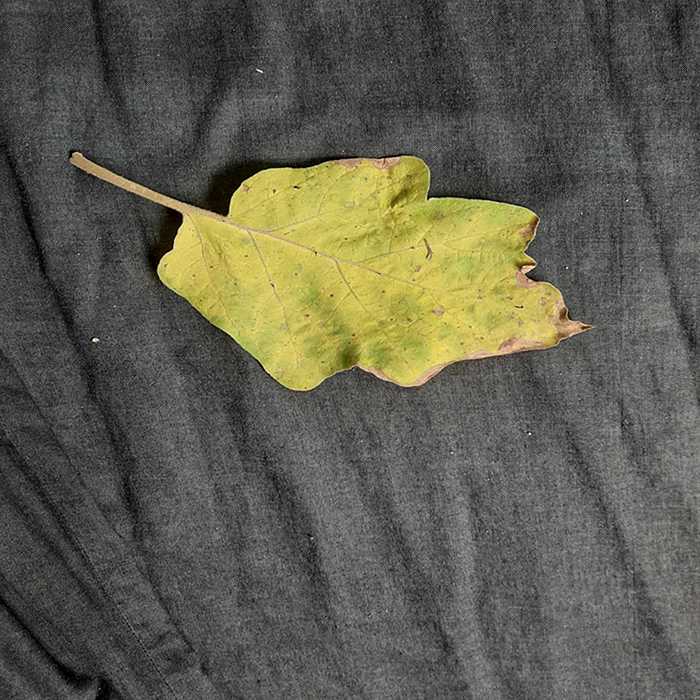
Plant: Eggplant
Label: Eggplant verticillium wilt